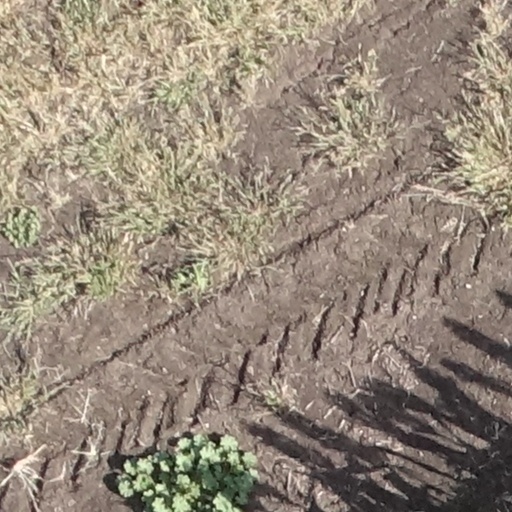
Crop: sorghum